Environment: lab
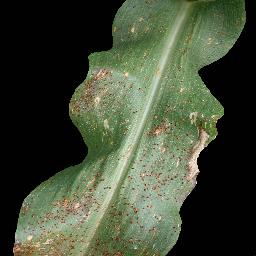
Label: common_rust